The Story of Ruth

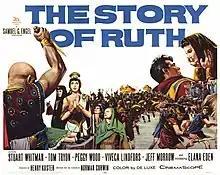
Original theatrical release poster

The Story of Ruth is a 1960 American historical romance film directed by Henry Koster, shot in CinemaScope and DeLuxe Color, and released by 20th Century Fox. The screenplay, written by Norman Corwin, is an adaptation of the biblical Book of Ruth. The film stars Stuart Whitman as Boaz, Tom Tryon as Mahlon, Peggy Wood as Naomi, Viveca Lindfors as Eleilat, Jeff Morrow as Tob, and introduces 19-year-old Elana Eden as Ruth.